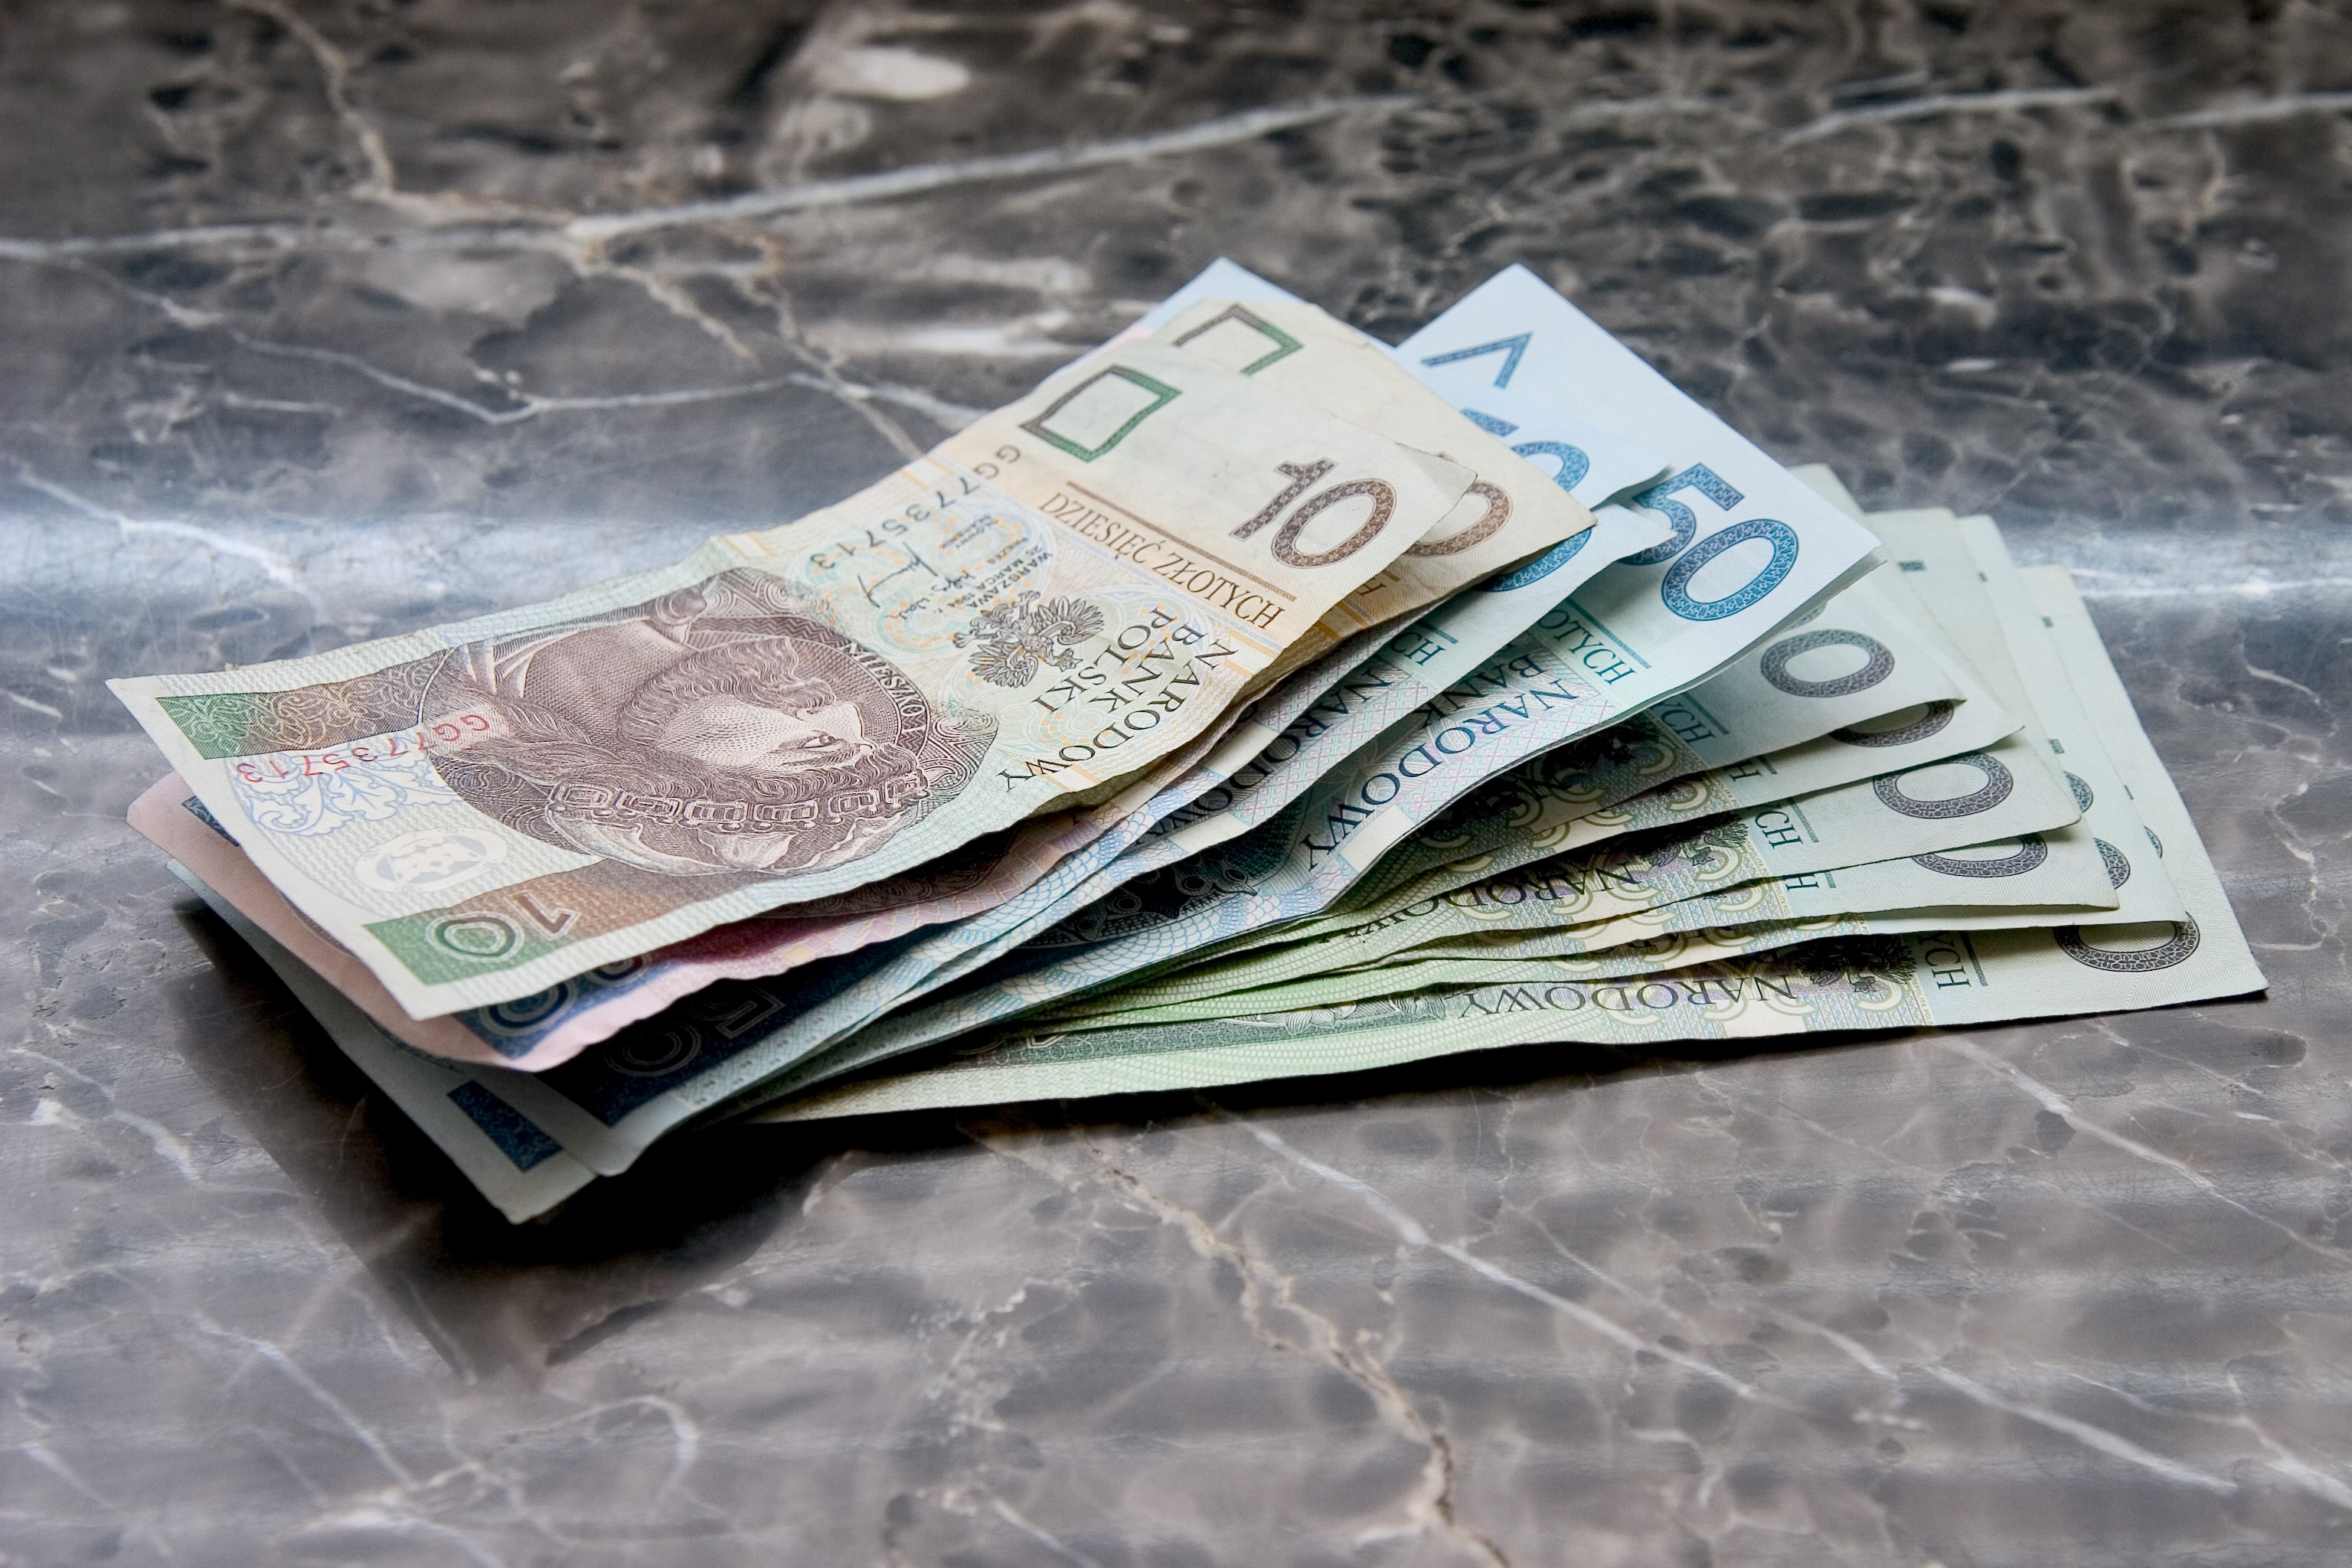
money, paper, material, cash, currency, document, polish, pln, euro banknotes, polish banknotes